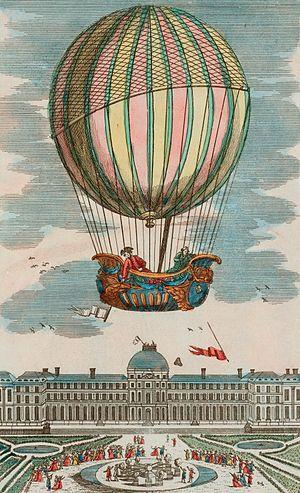
Premier voyage aérien exécuté dans un aérostat à gaz dihydrogène par Jacques Alexandre César Charles et Nicolas-Louis Robert le 1er décembre 1783 au départ des Tuileries.